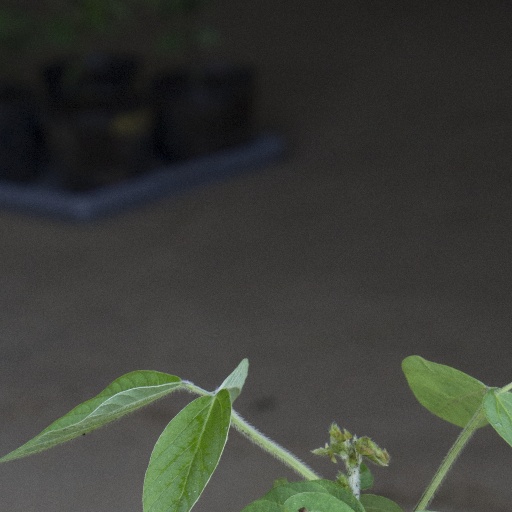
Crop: soybean